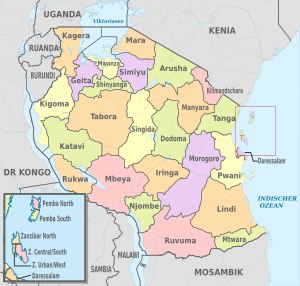
Tanzania / Politik / Administrativ inddeling
Tanzanias administrative inddeling.
Tanzania, officielt Den Forenede Republik Tanzania, er en demokratisk forbundsrepublik beliggende ved Afrikas østkyst. Republikken blev etableret i 1964, da Tanganyika og Zanzibar indgik en politisk forening og fik fælles forfatning. Tanzania grænser op mod Kenya, Uganda, Rwanda, Burundi, Den Demokratiske Republik Congo, Zambia, Malawi og Mozambique samt til Det Indiske Ocean.